Rapatronic camera

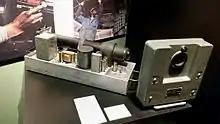
Original Rapatronic Camera on display at the National Atomic Testing Museum in Las Vegas, NV.

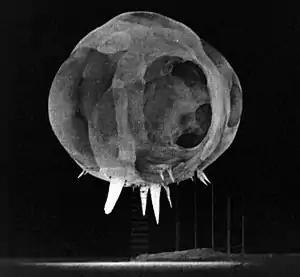
Nuclear explosion from the Tumbler-Snapper test series in Nevada, circa 1952 photographed by a rapatronic camera less than 1 millisecond after detonation. In this shot, the fireball is about across. The spikes at the bottom of the fireball are known as the rope trick effect.

The rapatronic camera (a portmanteau of "rap"id "a"ction elec"tronic") is a high-speed camera capable of recording a still image with an exposure time as brief as 10 nanoseconds.